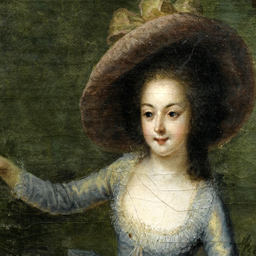
detail from a portrait of women by an artist